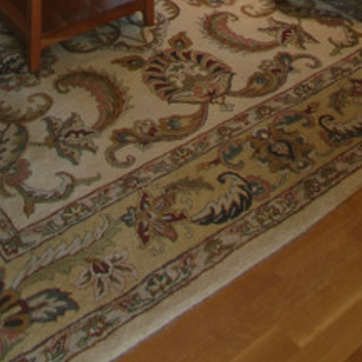
Material: carpet